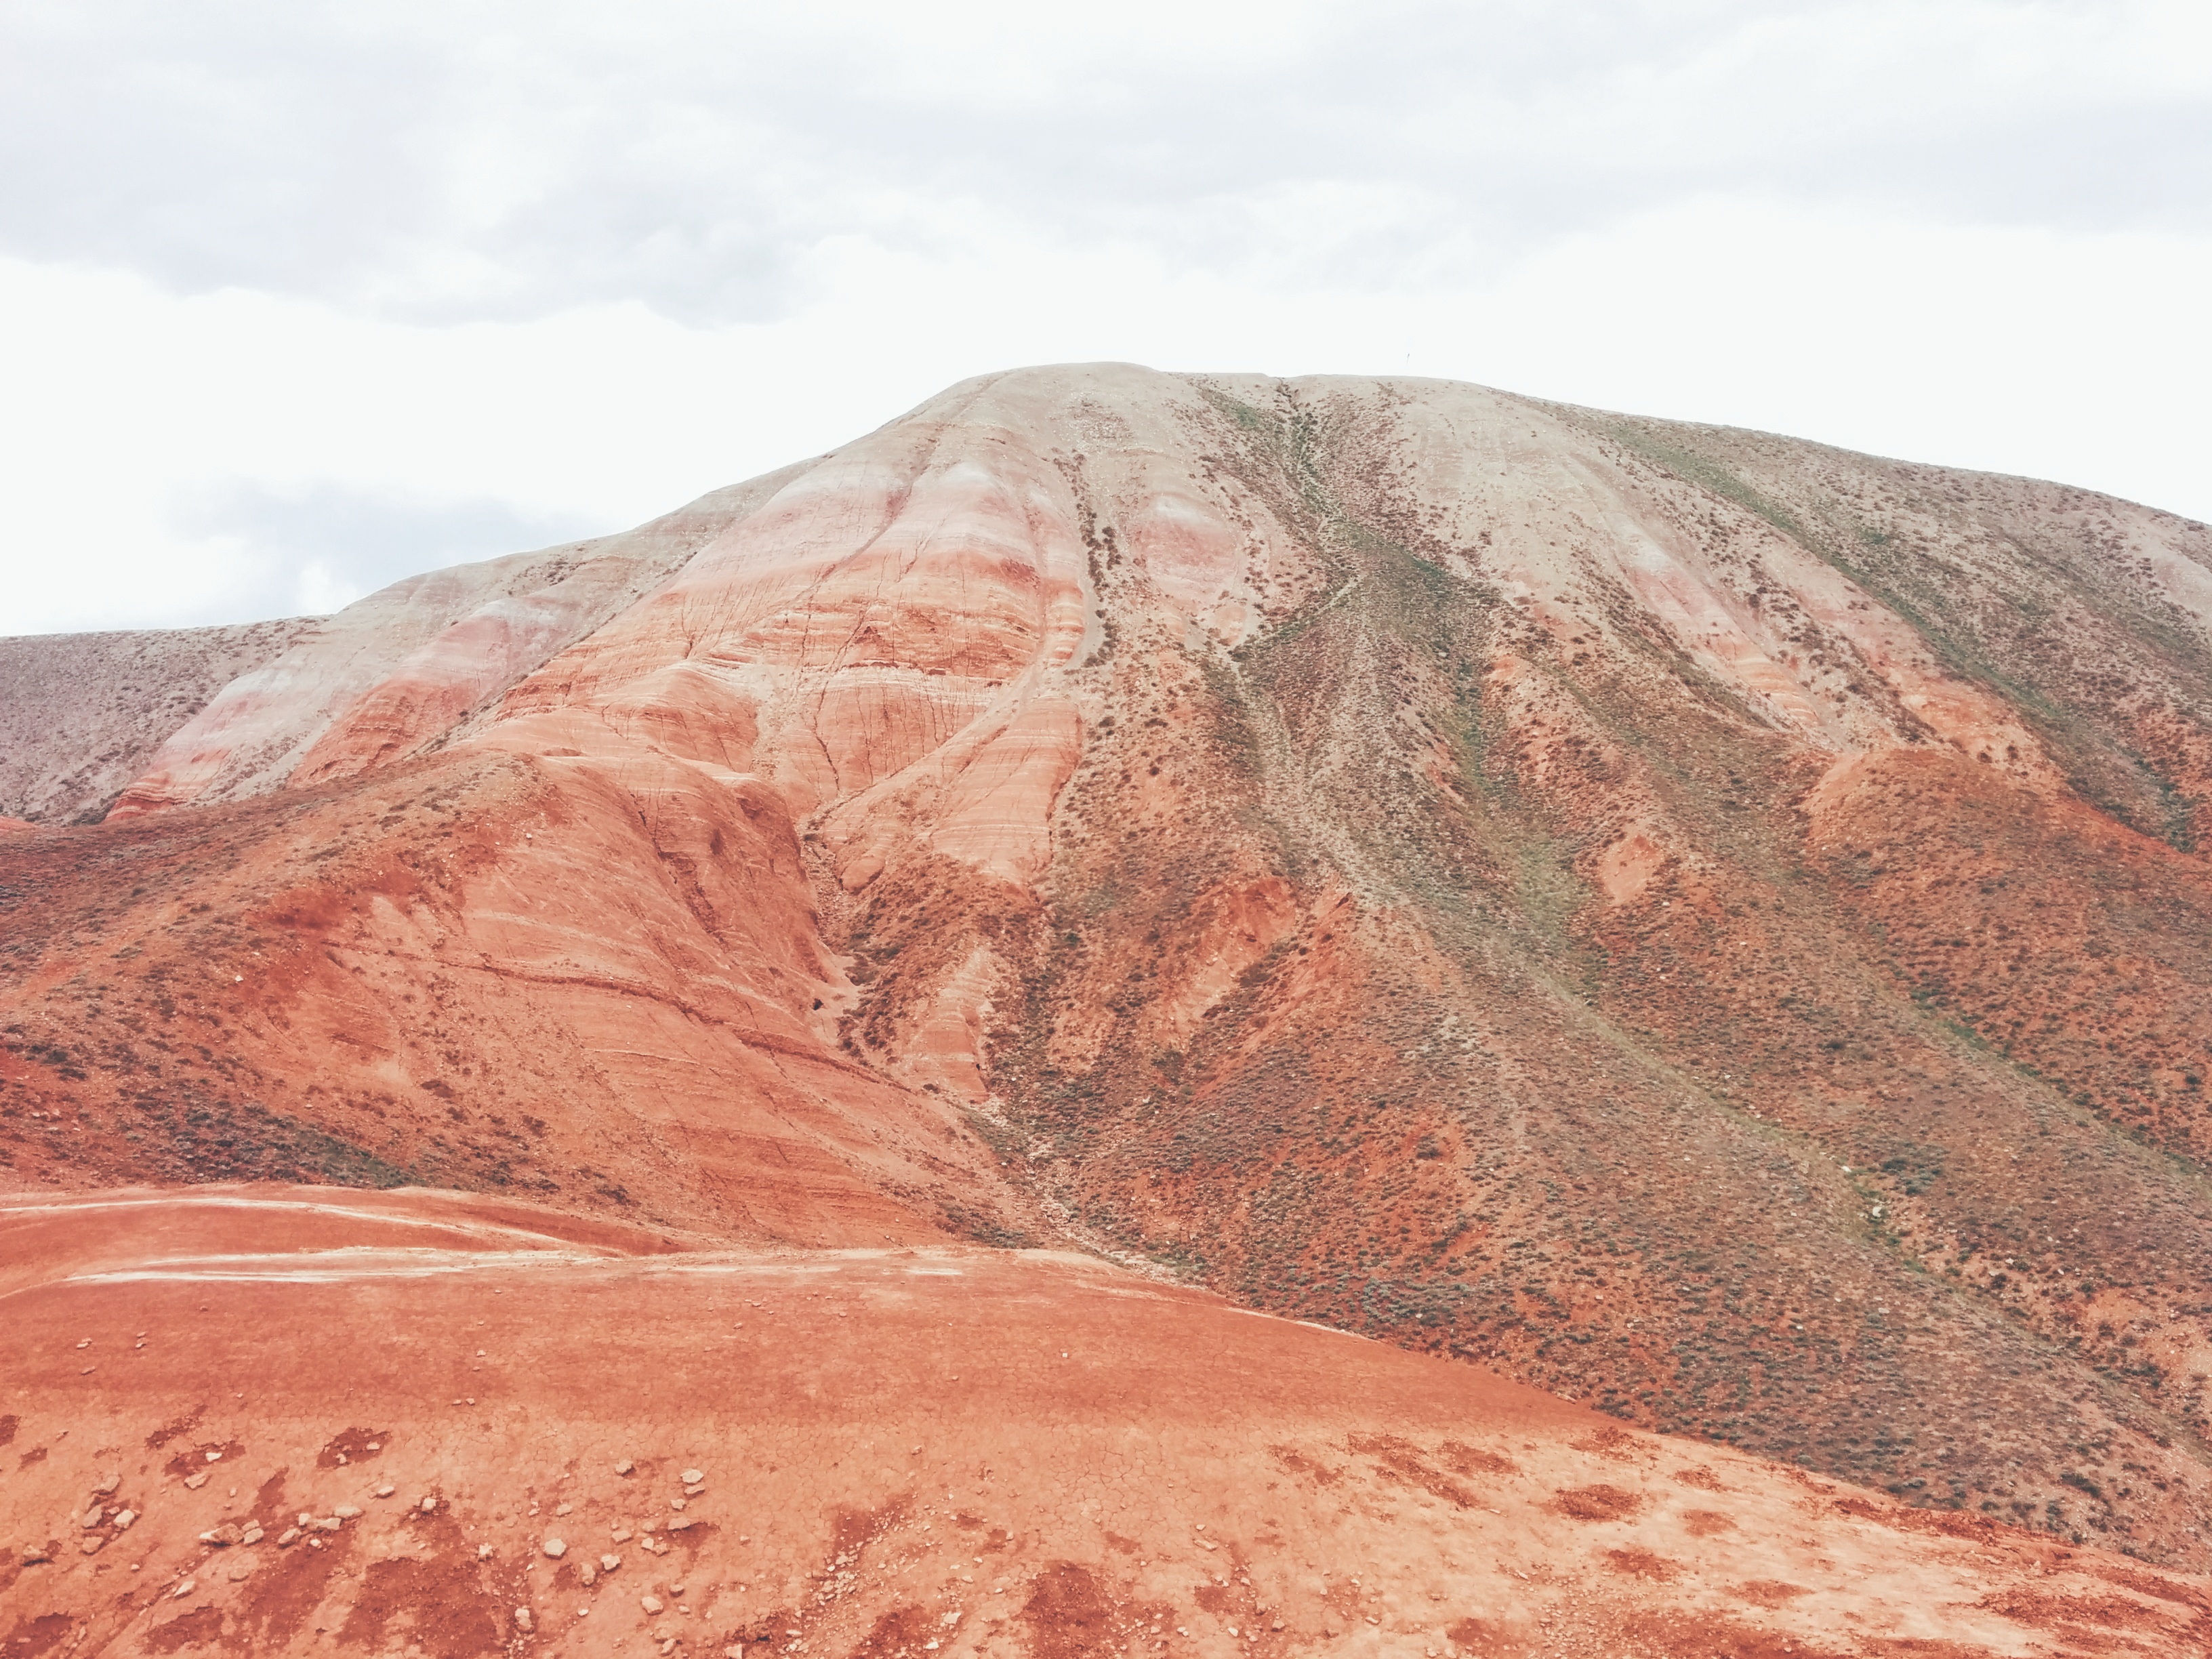
landscape, nature, rock, mountain, hill, peak, valley, stone, formation, high, red, hillside, soil, ridge, geology, vegetation, badlands, plateau, limestone, massive, fell, top, wadi, butte, landform, cinder cone, geographical feature, mountainous landforms